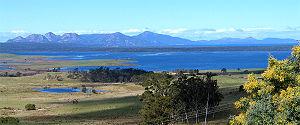
La Tasmanie est un État australien situé à 199 km de la côte sud-est de l'île principale de l'Australie, dont il est séparé par le détroit de Bass. L'État de Tasmanie comprend l'île de Tasmanie et 334 autres petites îles. L'île s'étend sur 364 km du nord au sud et 306 km d'ouest en est. Sa superficie est de 68 401 km². L'État comptait 531 500 habitants en 2018 dont la moitié résidait dans la région du Grand Hobart, c'est-à-dire les villes de Hobart, Glenorchy et Clarence. Les autres foyers de population sont Launceston, Devonport et Burnie. L'Île Macquarie est aussi sous administration de l'État, elle ressort du Conseil de la vallée Huon.
La péninsule Freycinet est une grande péninsule de l'est de la Tasmanie. Elle est située juste au nord de l'île Schouten et englobe la zone du parc national Freycinet.